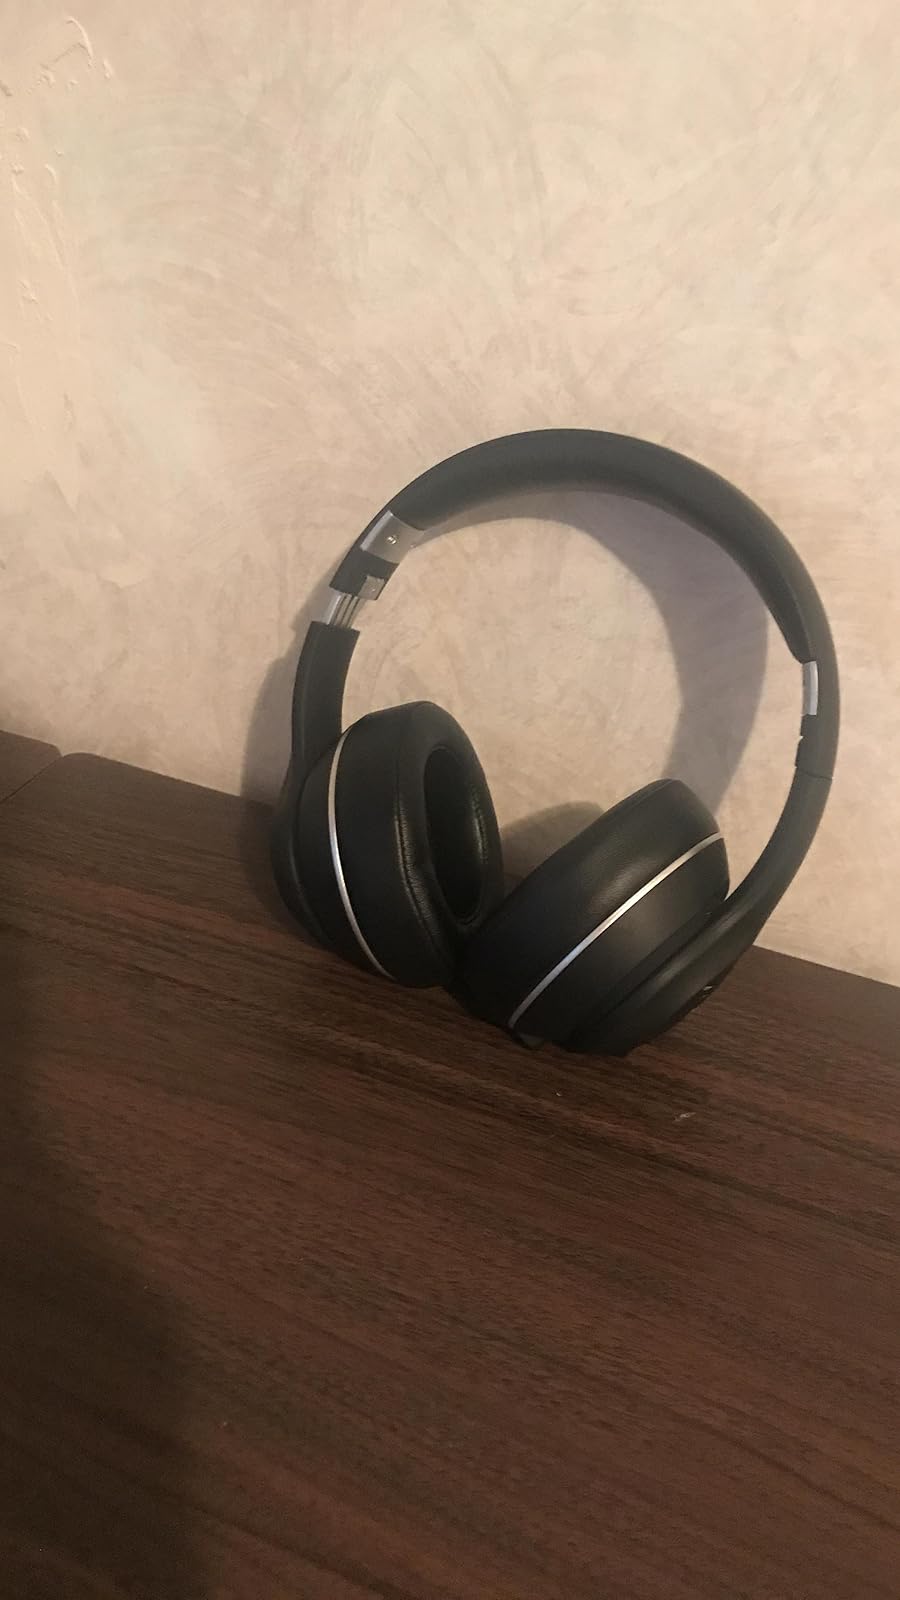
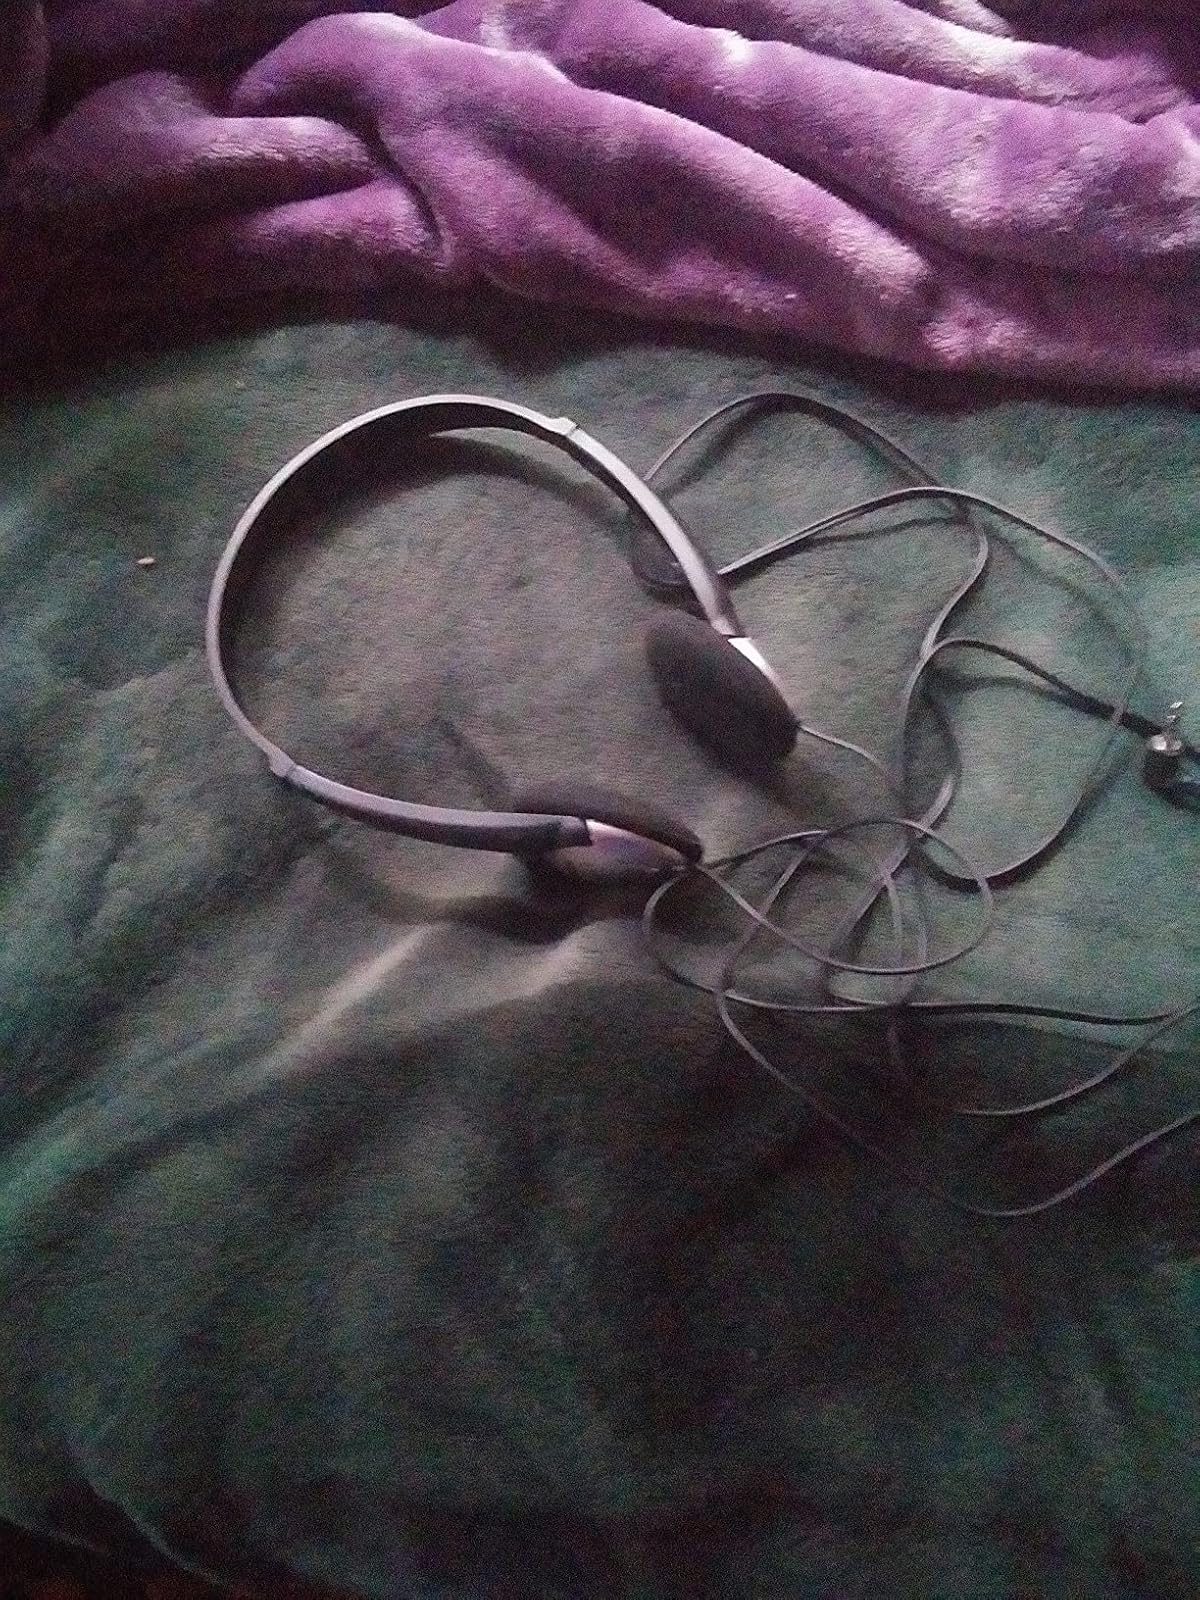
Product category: headphones
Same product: no